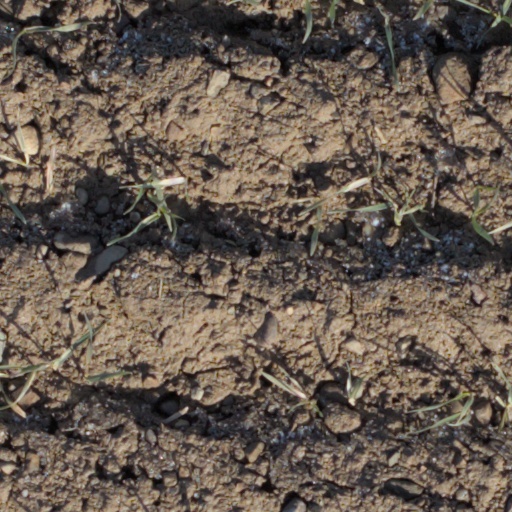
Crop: wheat